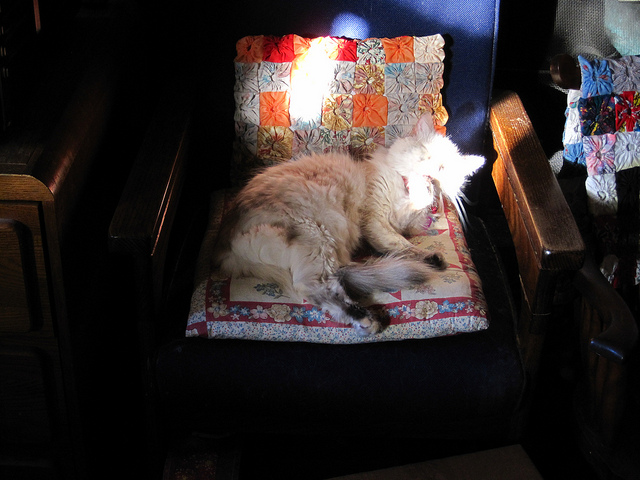
user: Given an image and a question. Answer the question in a short answer. Question: Why is this a comfortable situation? Short Answer:
assistant: sunlight